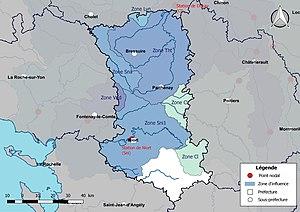
Carte des zones d'influence des points nodaux dont dépend le département des Deux-Sèvres (France).
Le réseau hydrographique des Deux-Sèvres est l'ensemble des éléments naturels ou artificiels, drainant le territoire du département de la Deux-Sèvres. Il regroupe ainsi des cours d'eau ou canaux situés entièrement ou partiellement dans les Deux-Sèvres.